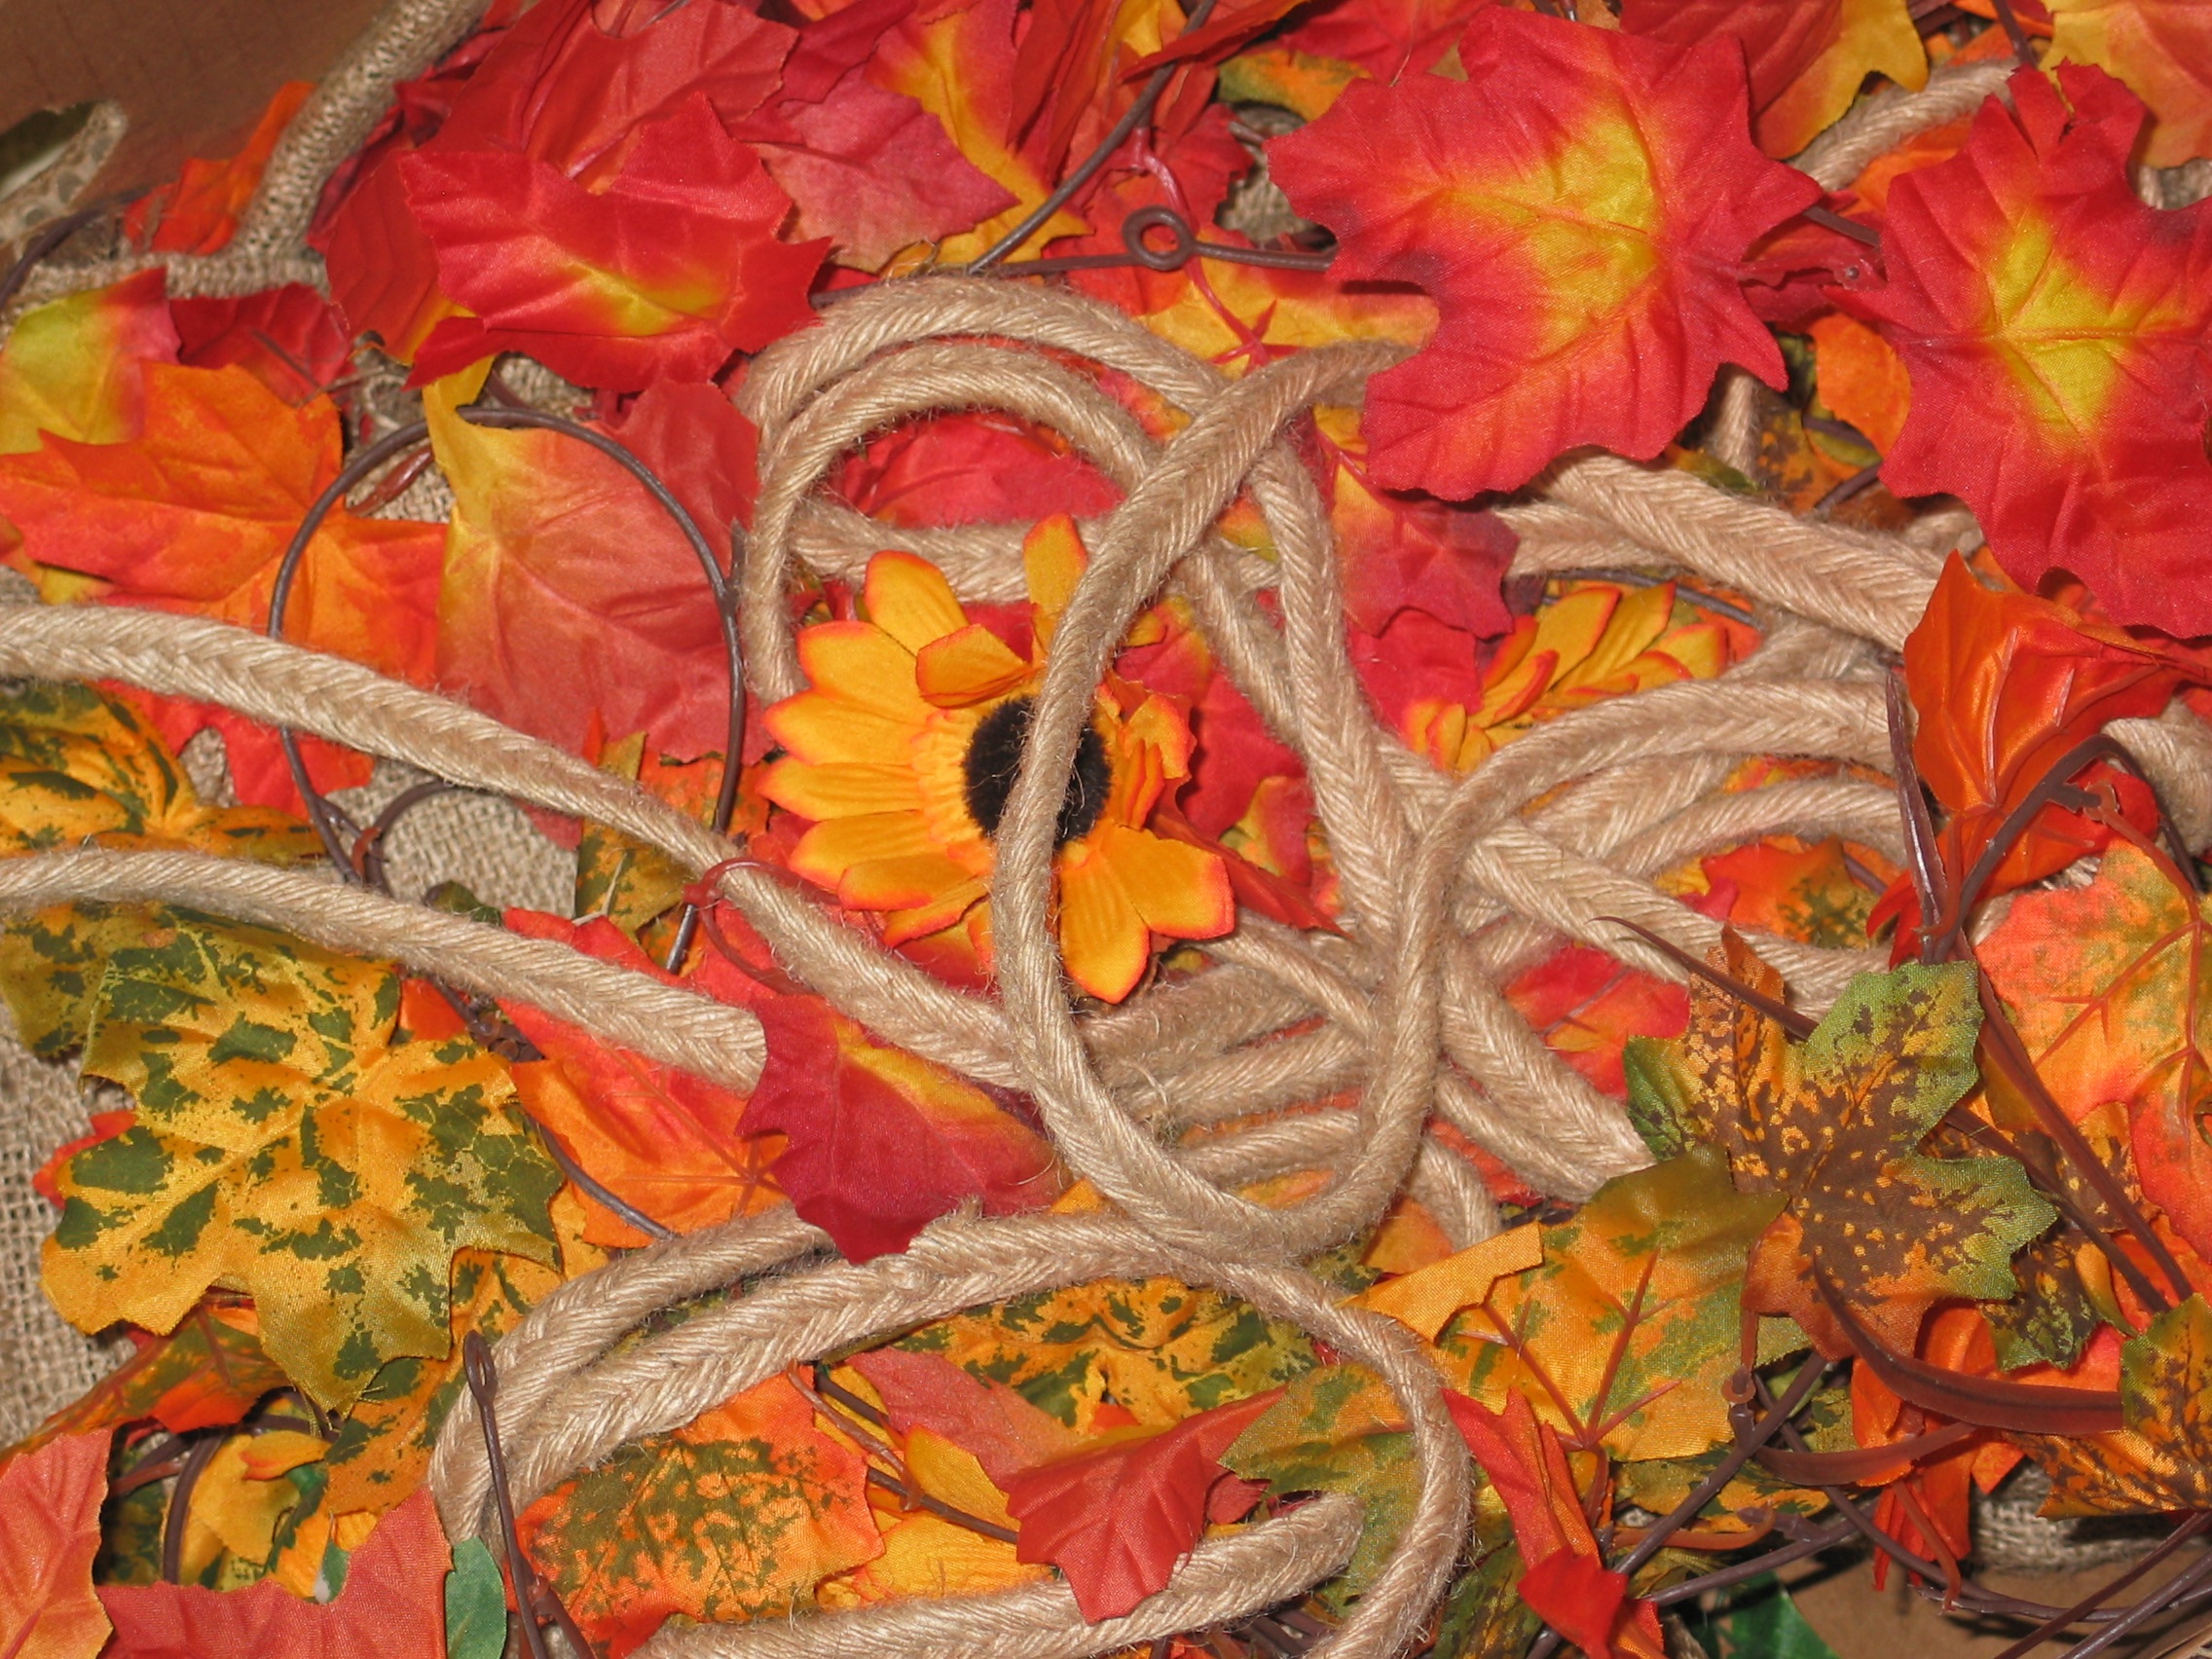
nature, rope, plant, leaf, flower, window, decoration, orange, store, color, autumn, colorful, yellow, flora, still life, season, painting, deco, thanksgiving, leaves, art, decorative, sun flower, artificial, loop, autumn leaf, packed, maple leaves, fall foliage, collect, fall leaves, decorate, autumn decoration, modern art, herbstdeko